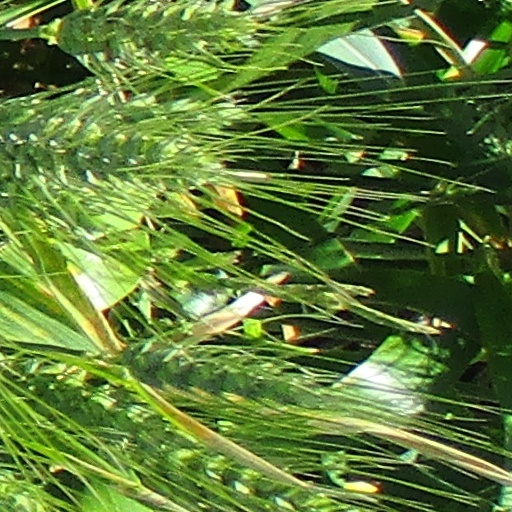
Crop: wheat